Metal Slader Glory

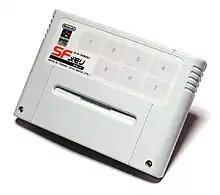
The "Director's Cut" was distributed through Nintendo Power flash cartridges.

"Metal Slader Glory" was remade for the Super Famicom as "Metal Slader Glory: Director's Cut", published by Nintendo. It was the last officially released game for the system, and was distributed exclusively for Nintendo Power flash cartridges. The game was first made available on 29 November 2000 on pre-written cartridges, and came with collectible postcards. It could be written to existing cartridges starting on 1 December. Players wanting the game would bring their Nintendo Power cartridge to a download station, and pay a fee to copy the game to the cartridge.